Marin County, California

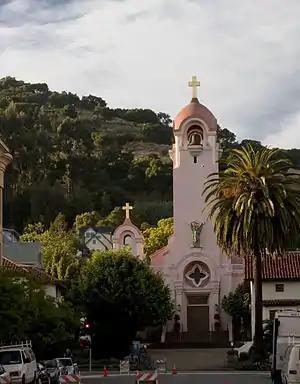
The Mission San Rafael Arcángel

According to General Mariano Vallejo, who headed an 1850 committee to name California's counties, the county was named for "Marin", great chief of the tribe Licatiut. Marin had been named "Huicmuse" until he was baptized as "Marino" at about age 20. Marin / Marino was born into the Huimen people, a Coast Miwok tribe of Native Americans who inhabited the San Rafael area. Vallejo believed that "Chief Marin" had waged several fierce battles against the Spanish. Marino definitely did reside at Mission Dolores (in modern San Francisco) much of the time from his 1801 baptism and marriage until 1817, frequently serving as a baptism witness and godfather; he may have escaped and been recaptured at some point during that time. Starting in 1817, he served as an alcalde (in effect, an overseer) at the San Rafael Mission, where he lived from 1817 off and on until his death. In 1821, Marino served as an expedition guide for the Spanish for a couple of years before escaping and hiding out for some months in the tiny Marin Islands (also named after him); his recapture resulted in a yearlong incarceration at the Presidio before his return to the Mission San Rafael area for about 15 years until his death in 1839. In 2009, a plaque commemorating Chief Marin was placed in Mill Valley.